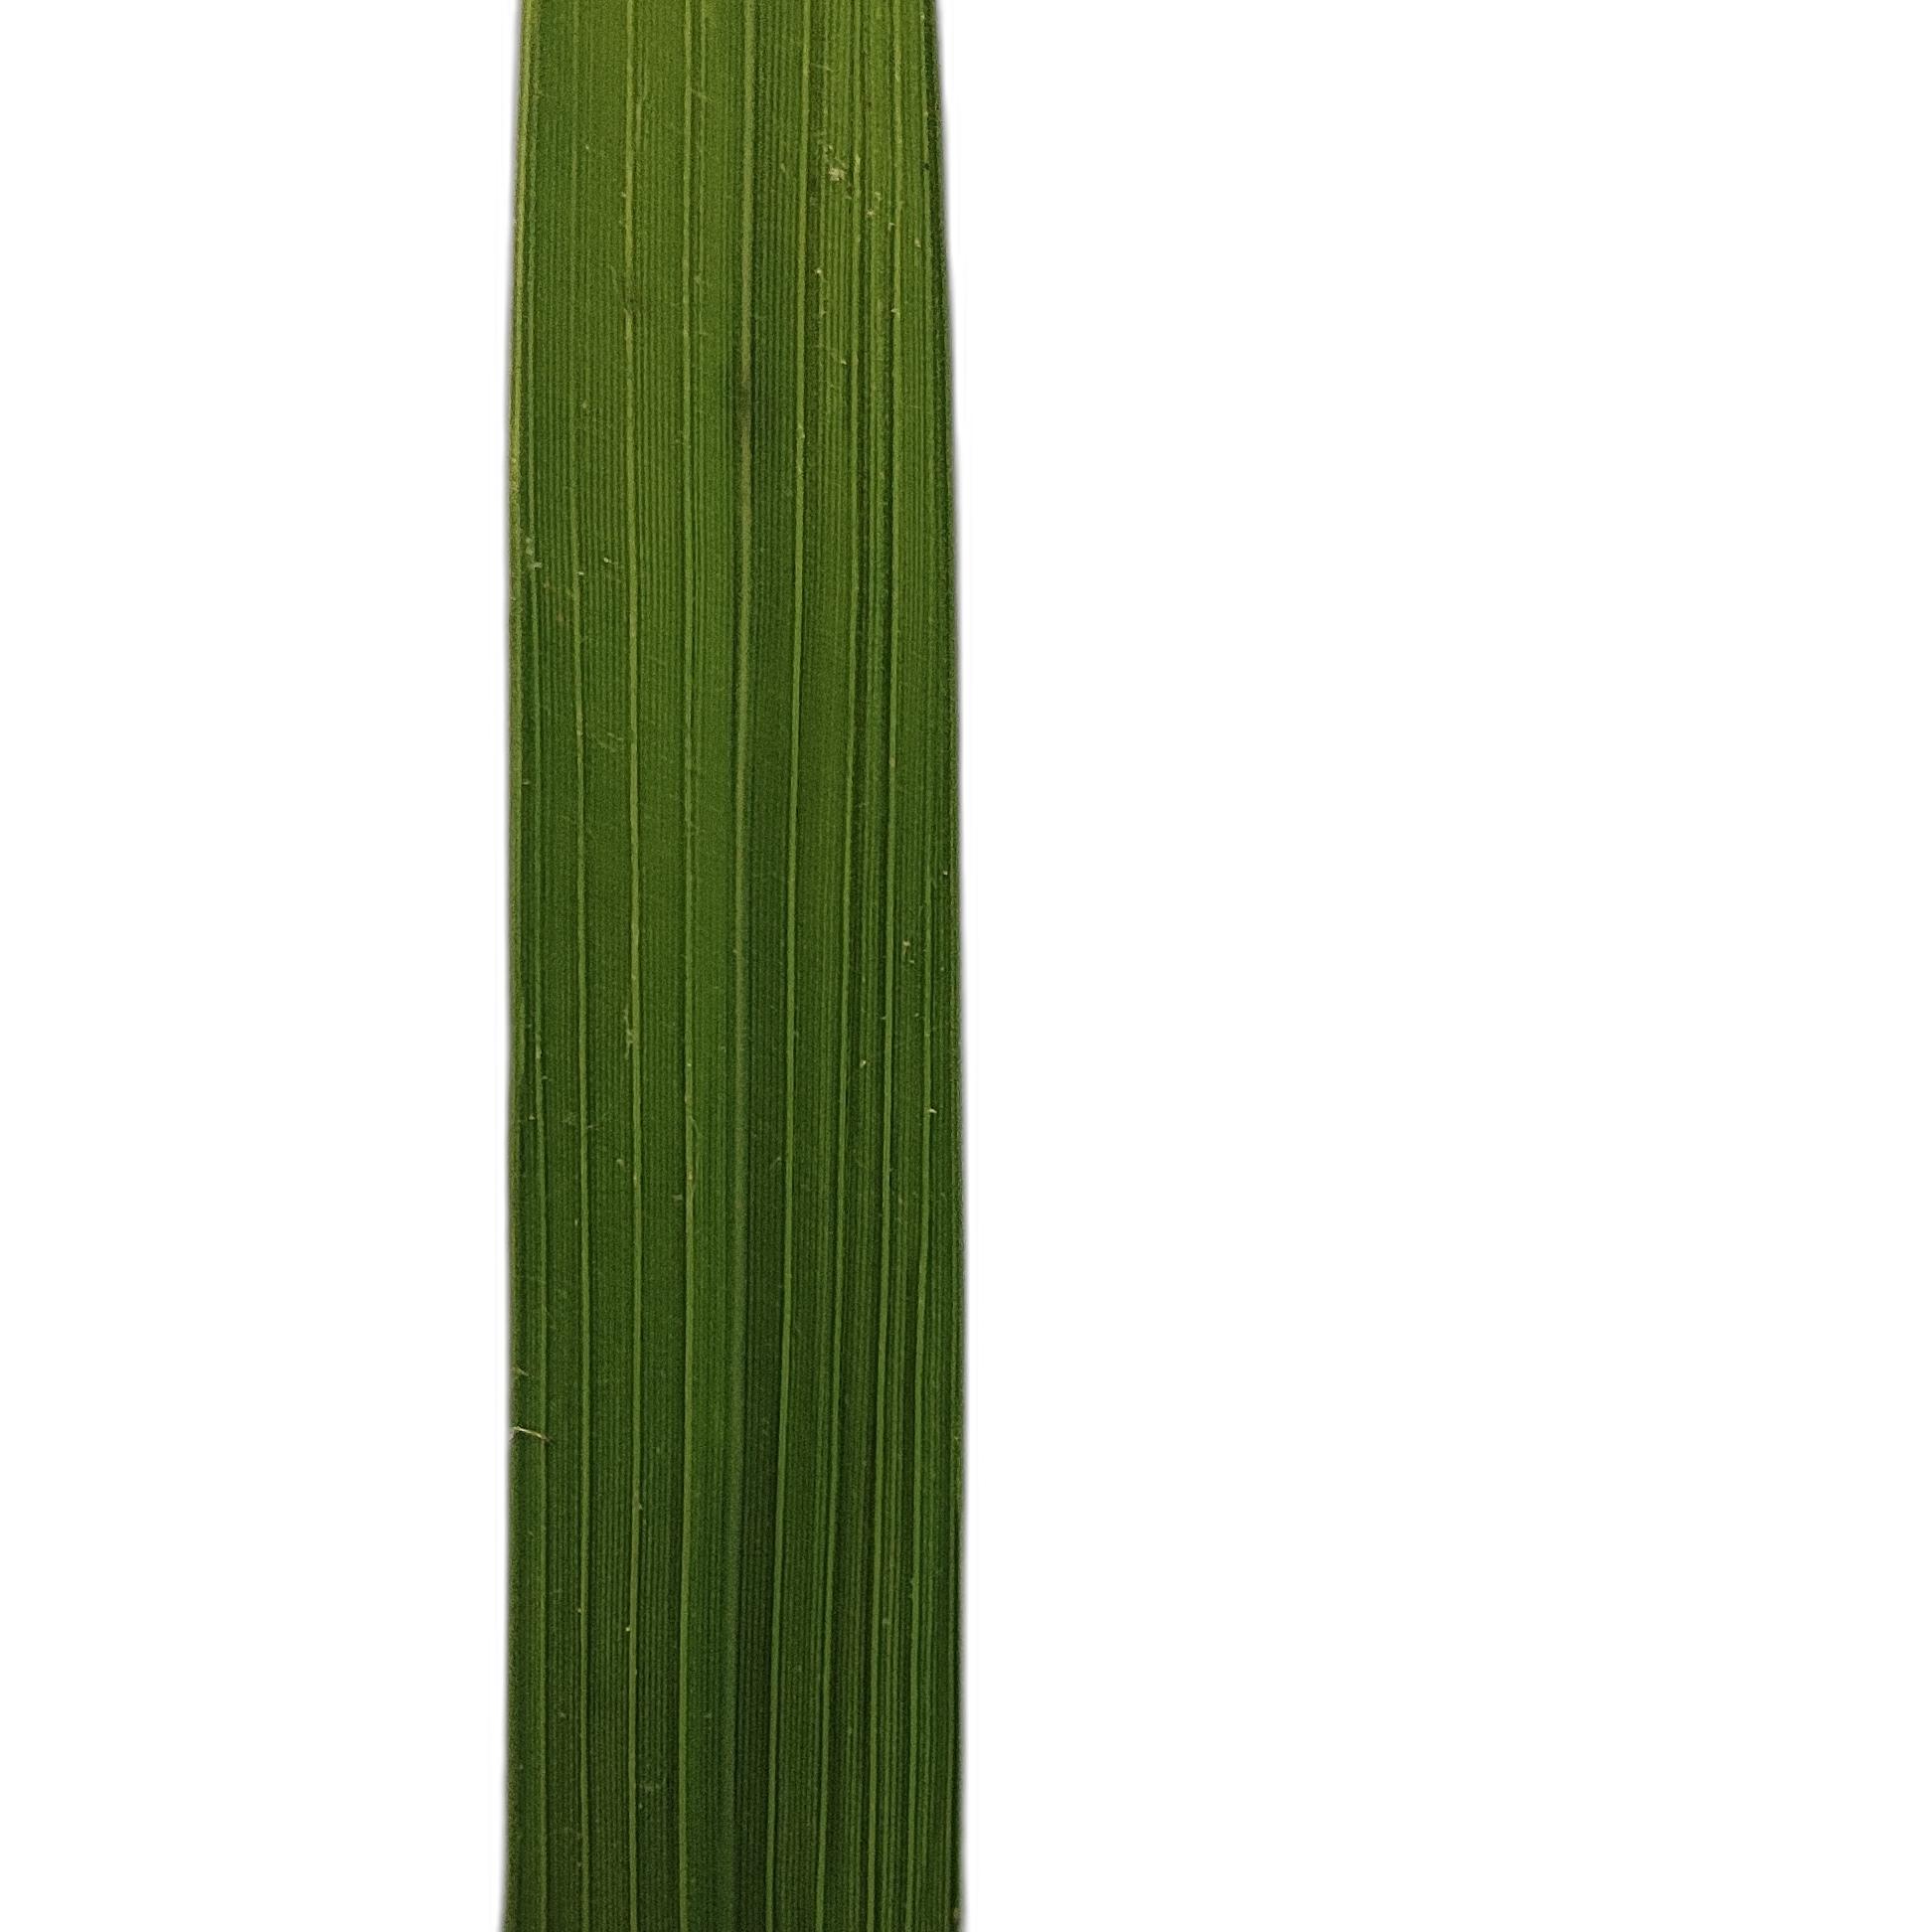
Label: Healthy